Climate change in Maine

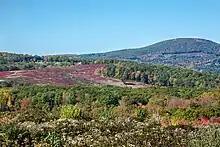
Maine blueberry barren.

Overall, 20% to 25% of Maine tourists come to the state to see the colorful displays of fall foliage in the Maine woods. Drought during the summer months and warmer temperature rates in the fall have affected when the leaves change color. Warmer temperatures have been delaying the start of the fall foliage change. Scientist Stephanie Spera has measured that the peak fall foliage date for Maine is now roughly 10 days later than it was in the 1950s.